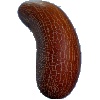
Label: Cucumber Ripe 1